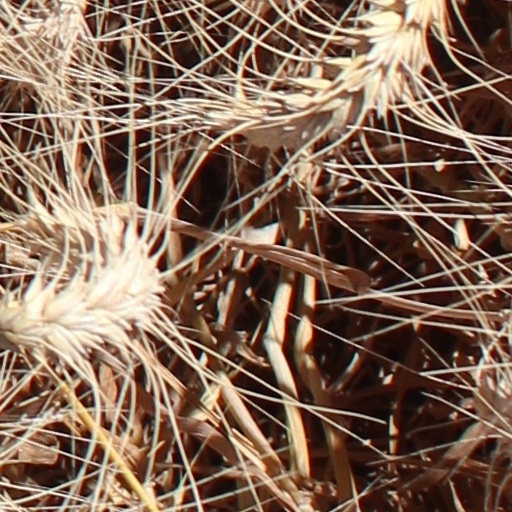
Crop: wheat